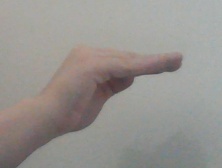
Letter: haa